Sport in Pakistan

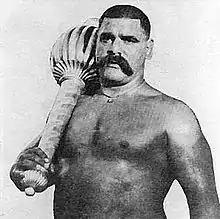
Gama Pahalwan is the best Indian/Pakistani wrestler in history.

Tent pegging is a popular sport in Pakistan. It is also locally named "neza bazi". The Equestrian & Tent Pegging Federation of Pakistan, formed in 2014, is the highest governing body who organizes the sport in Pakistan. Various clubs across the country also organize an event as well. The sport is the major event of the National Horse & Cattle Show held at Fortress Stadium Lahore. Pakistanis compete in various international events notably the World Cup which commenced in 2014.